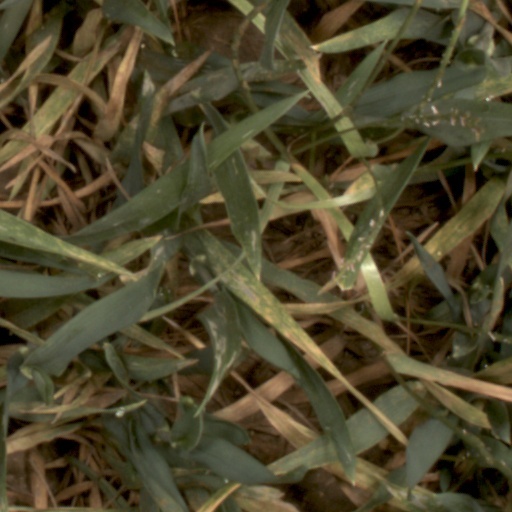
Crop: wheat